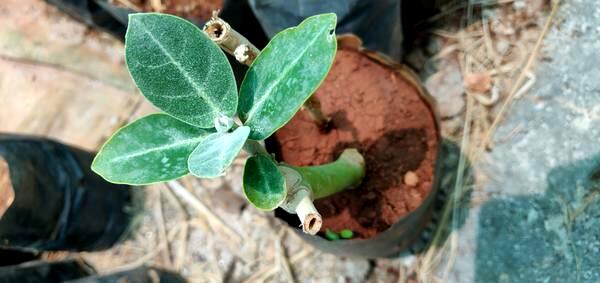
Plant: Ekka